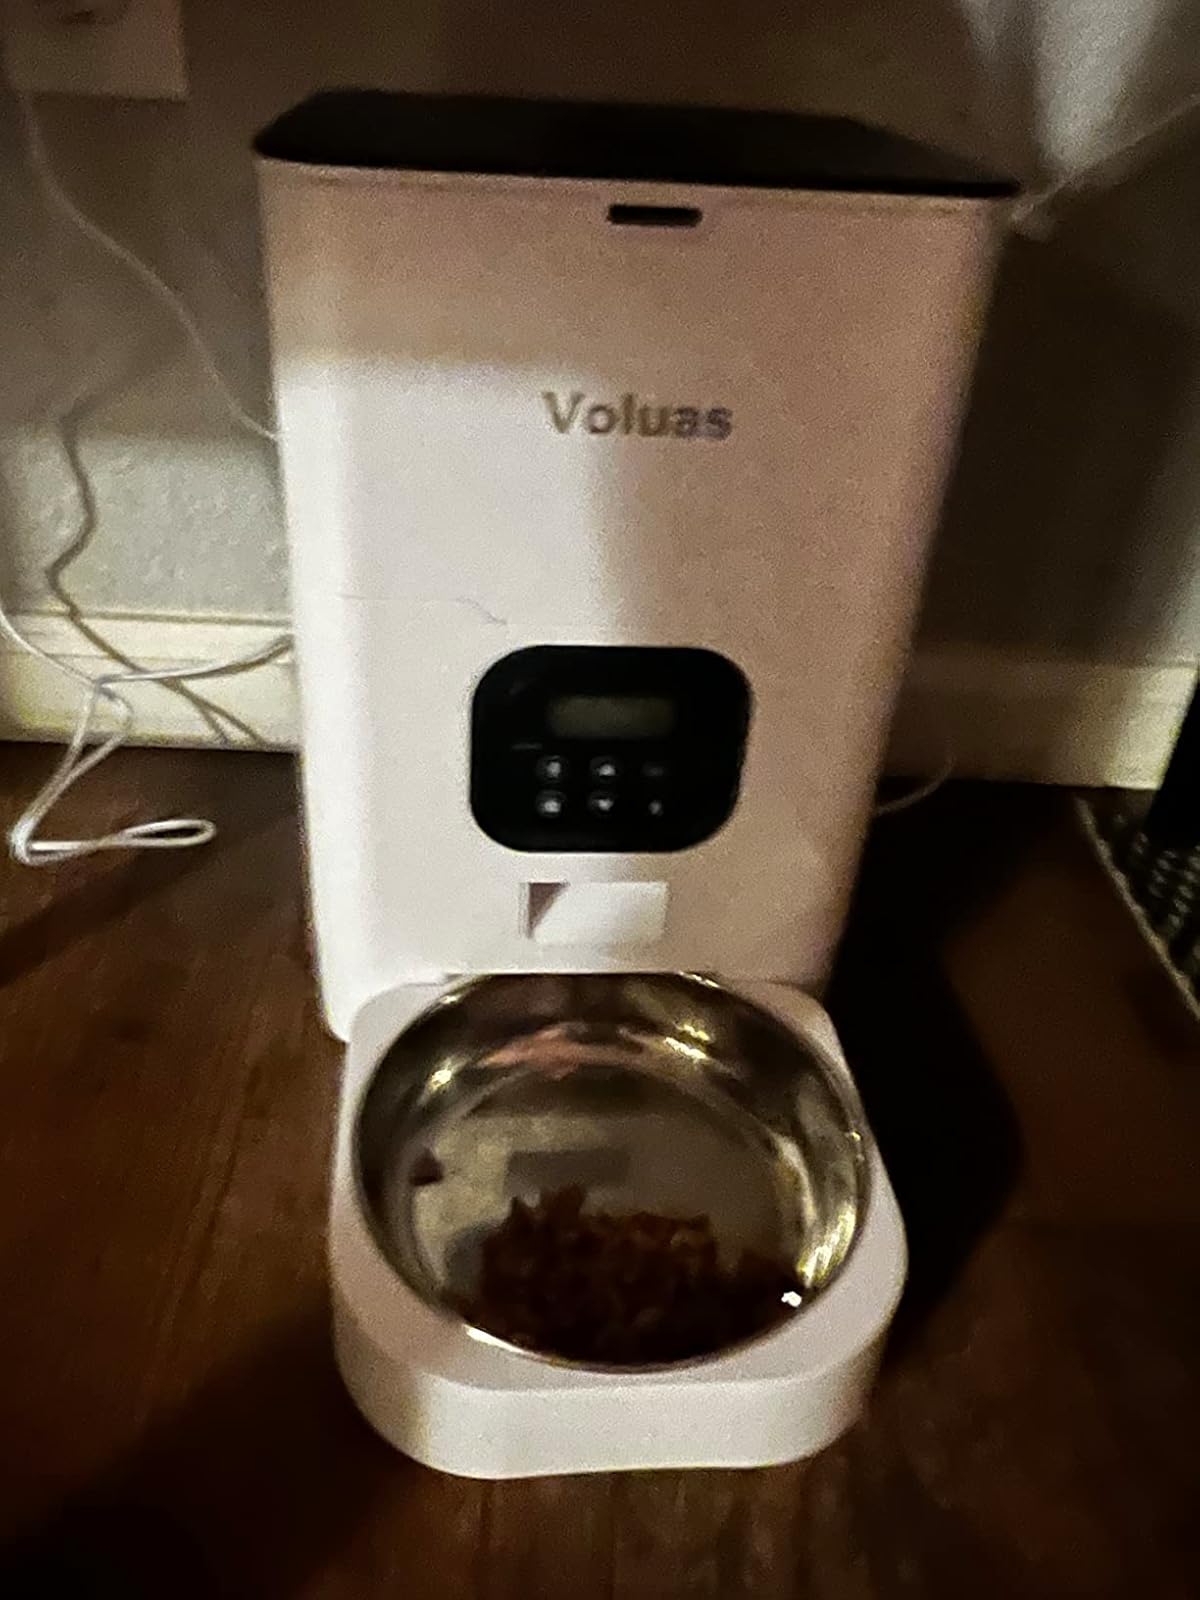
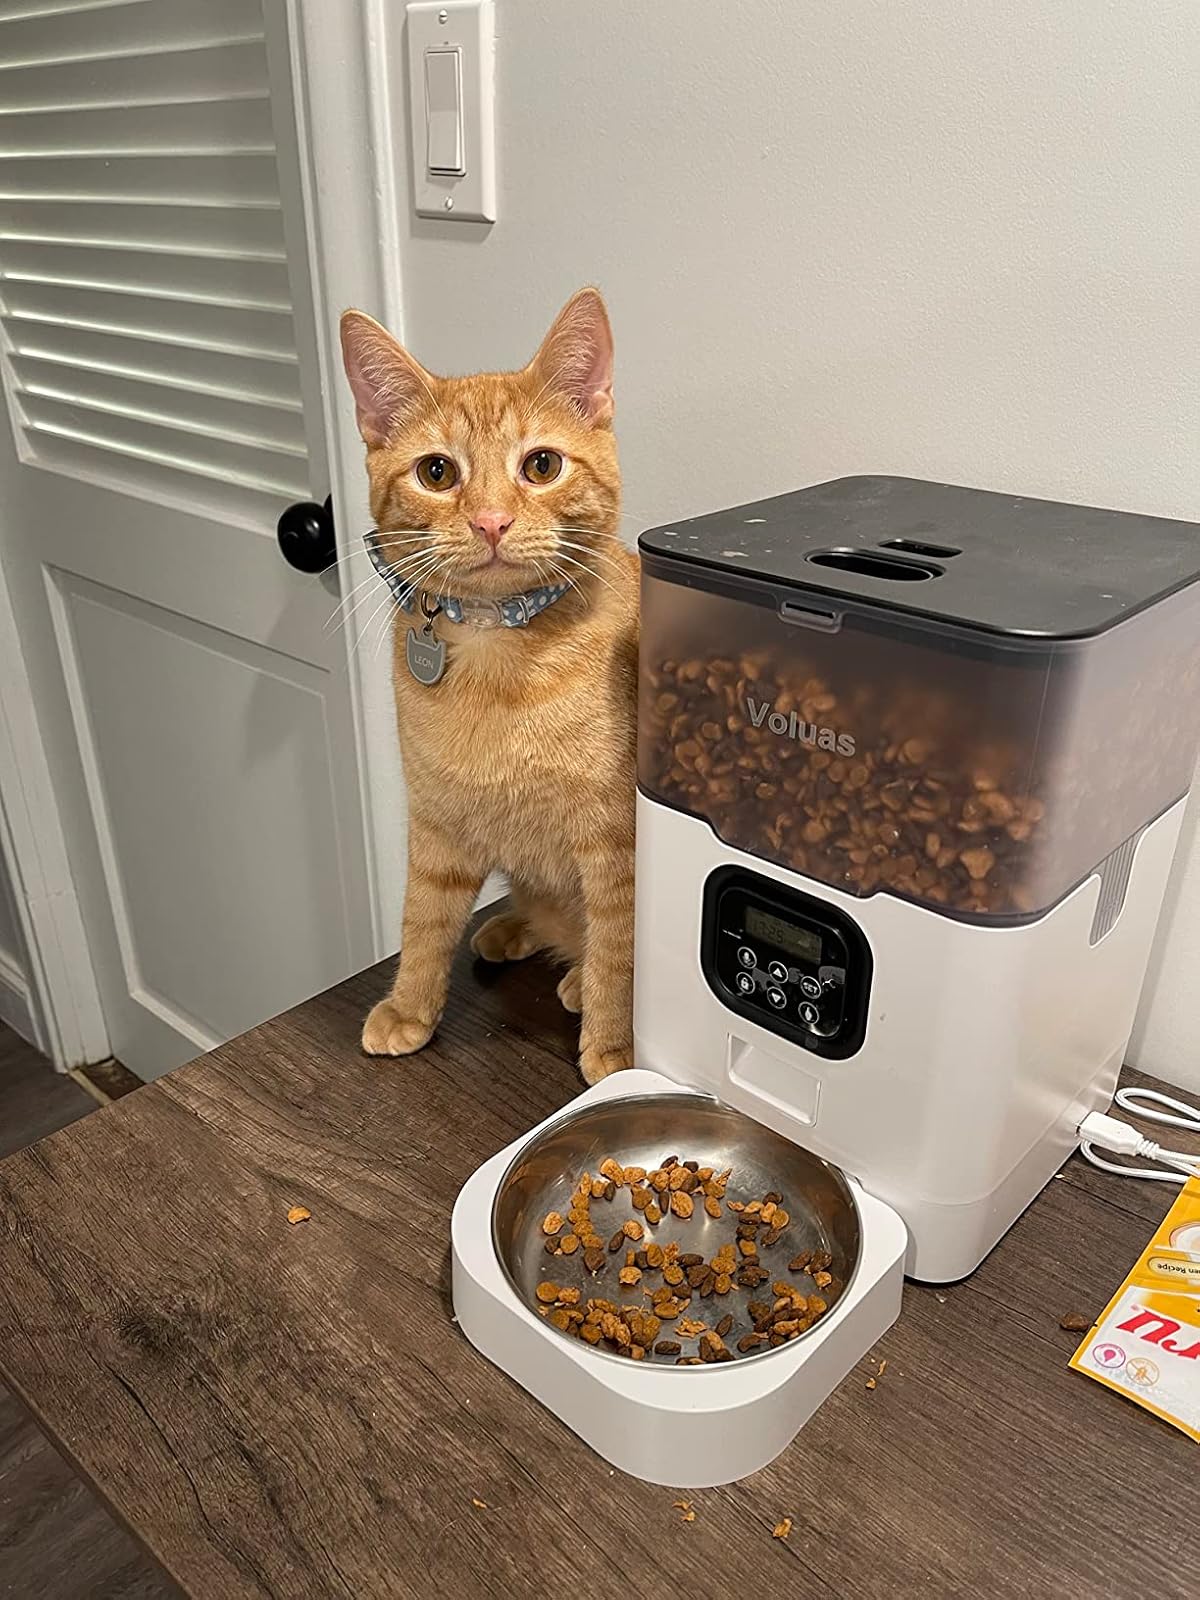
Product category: items_feeder
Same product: no